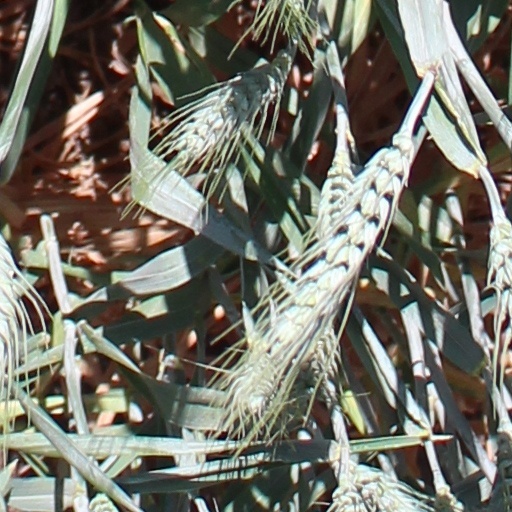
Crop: wheat